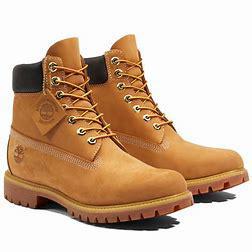
Brand: Timberland
Model: 6 Inch